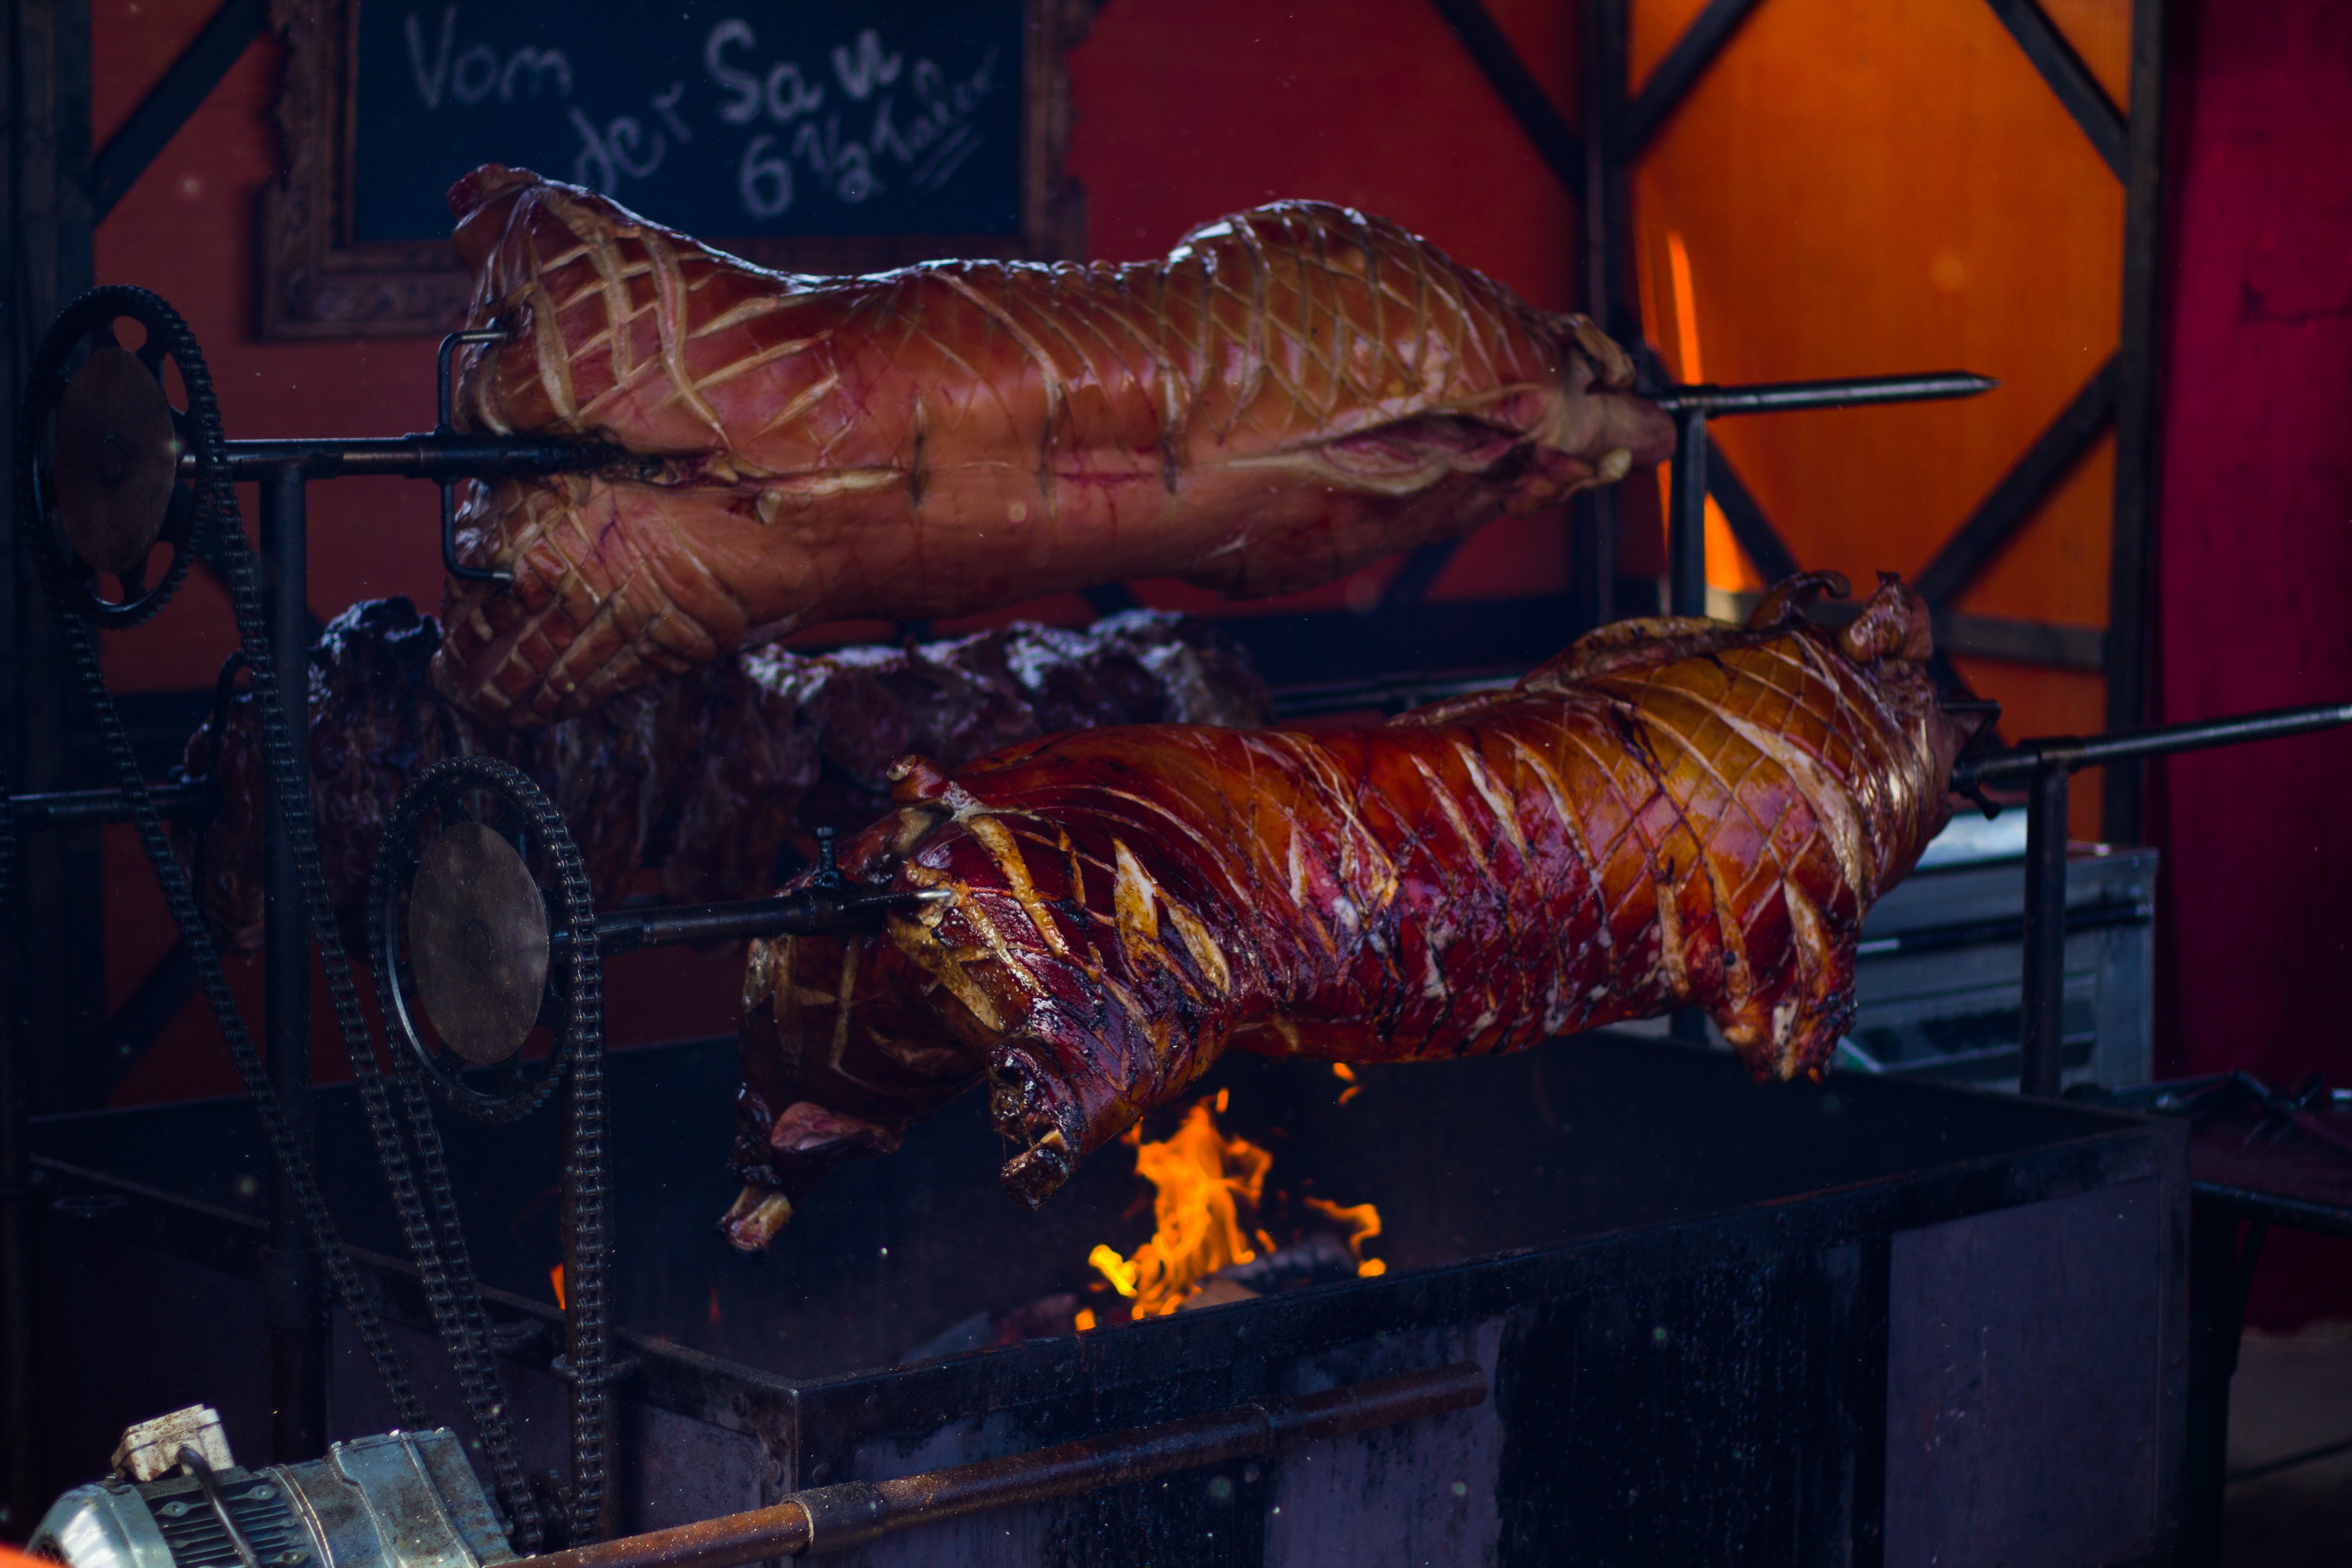
food, meat